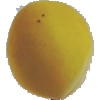
Label: Peach 2